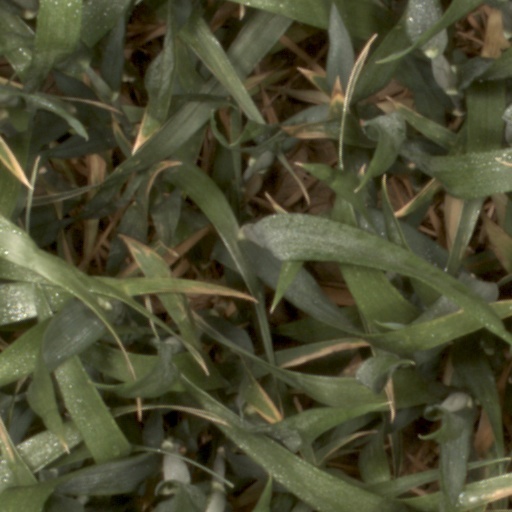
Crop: wheat